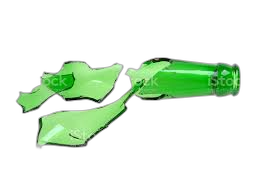
Waste category: glass